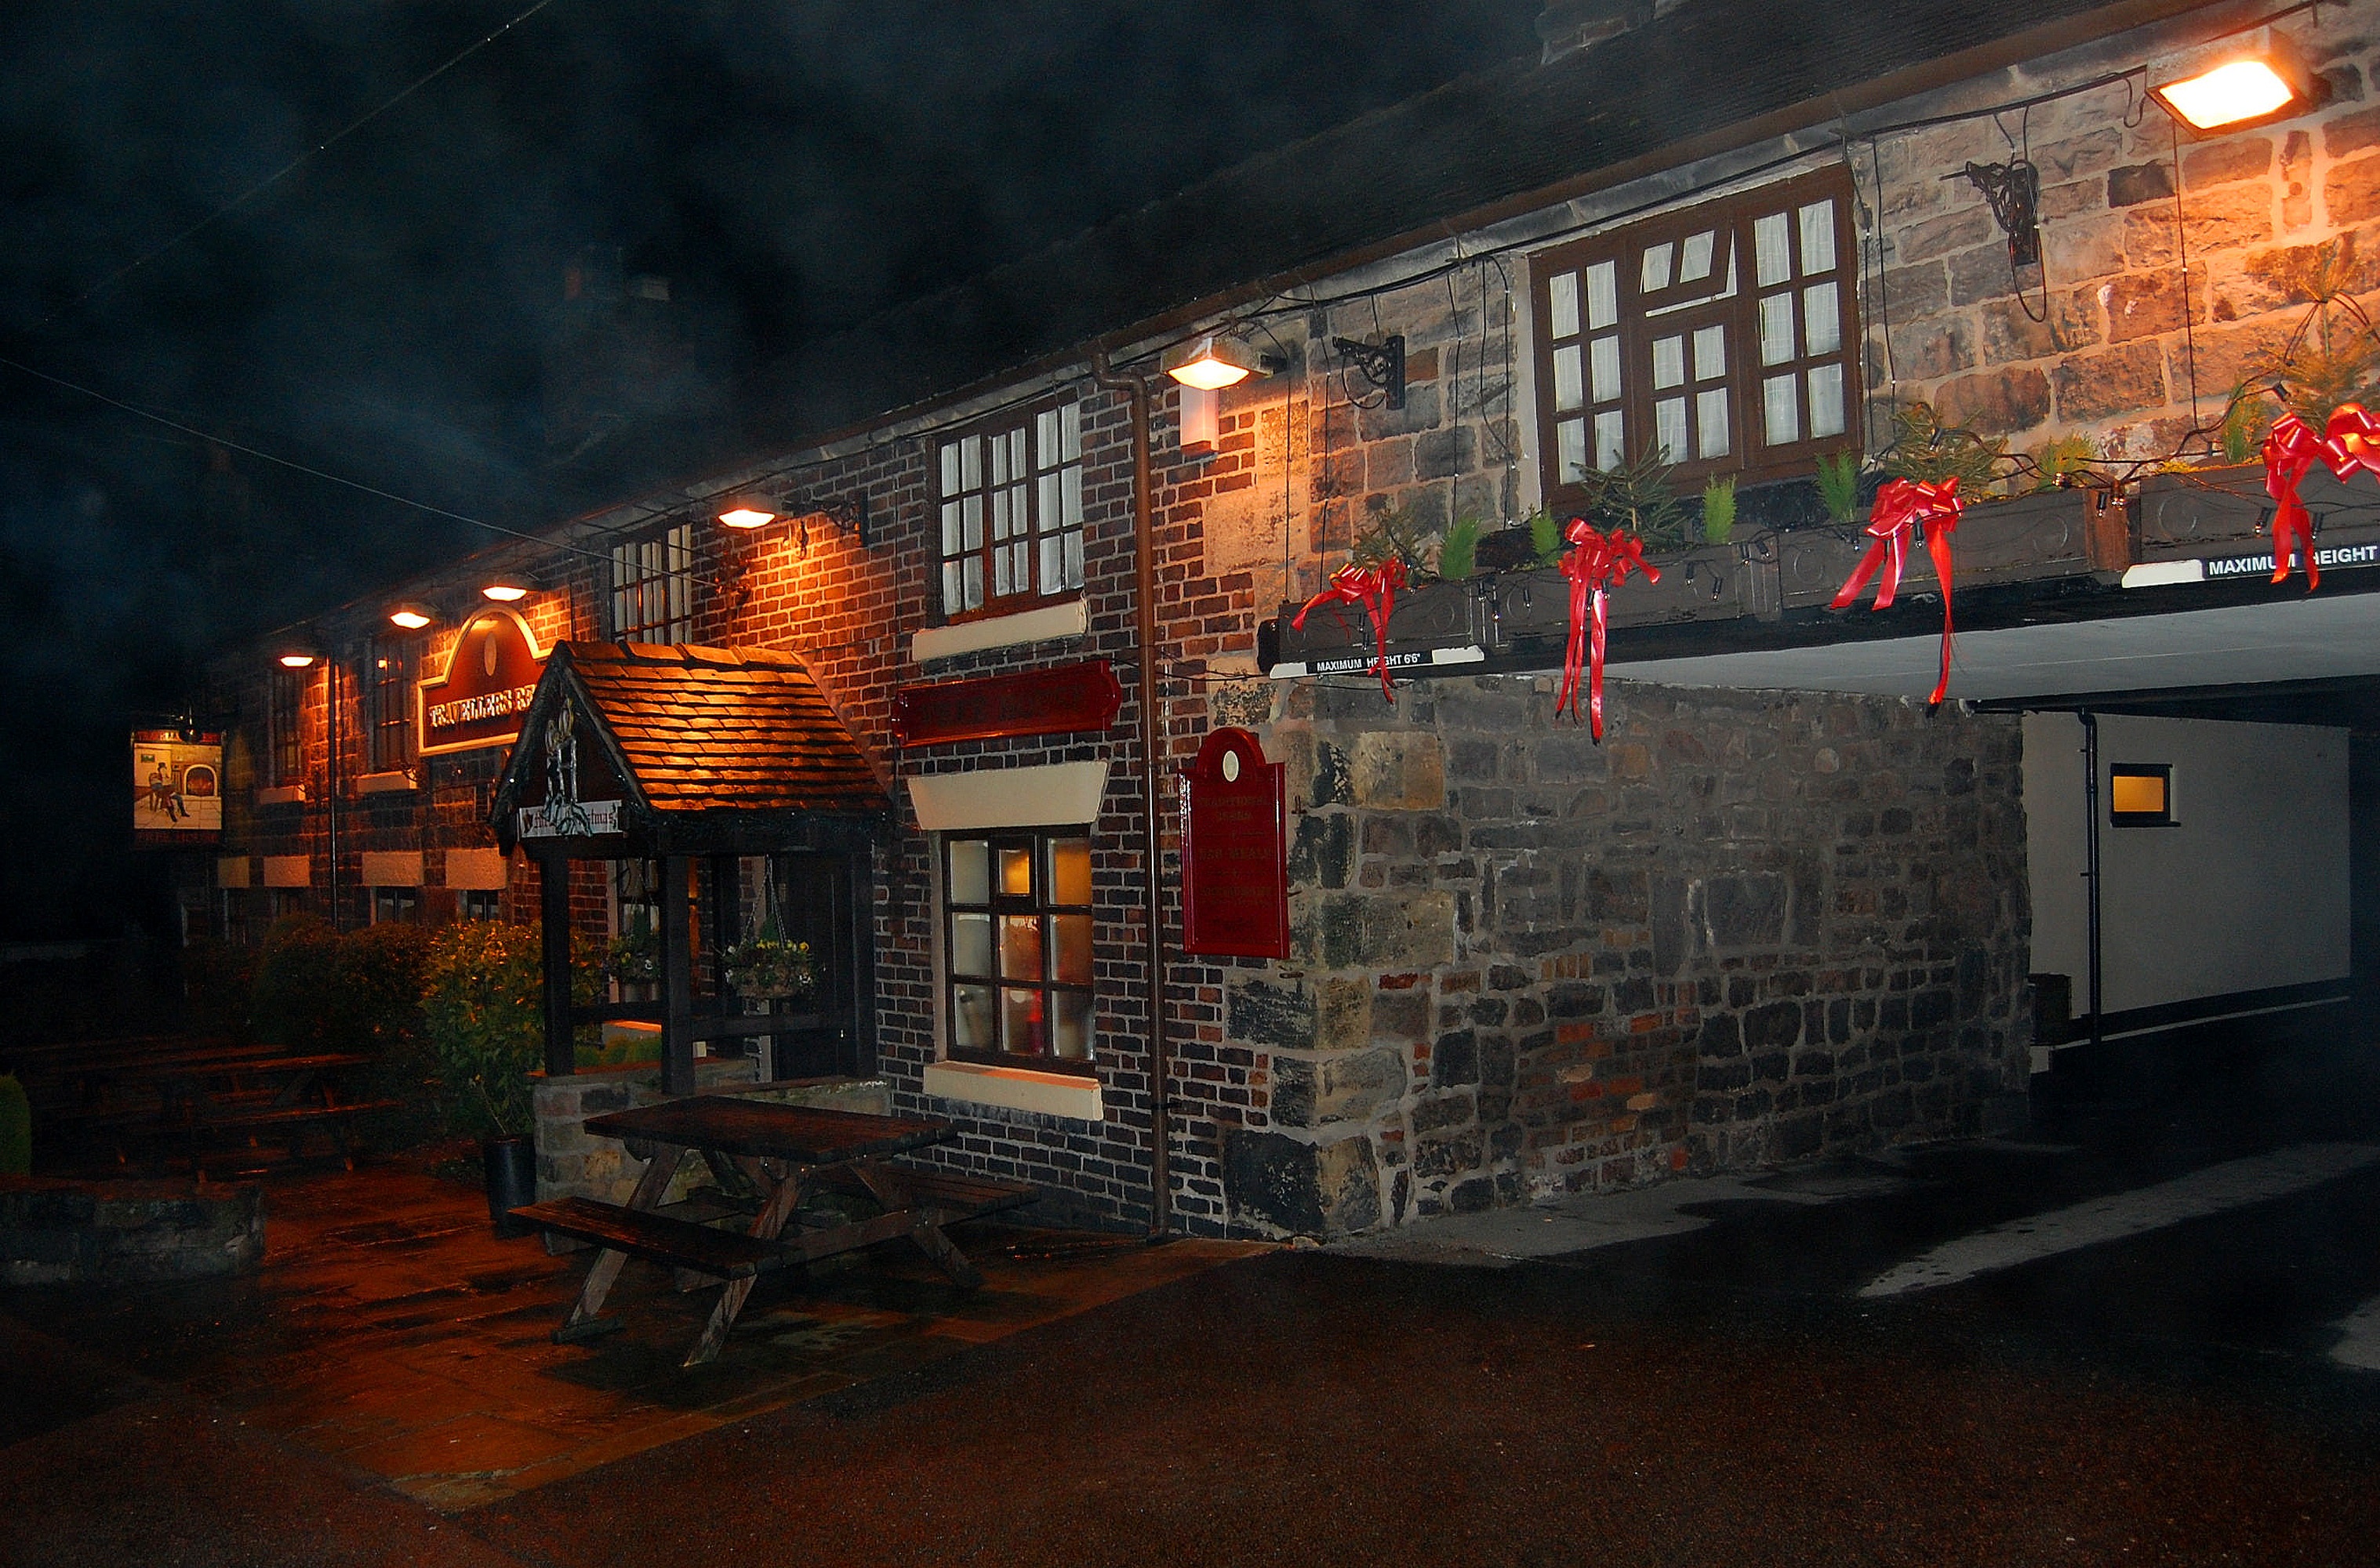
winter, fog, mist, night, bar, darkness, pub, screenshot, public house, urban area